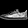
Label: Sneaker